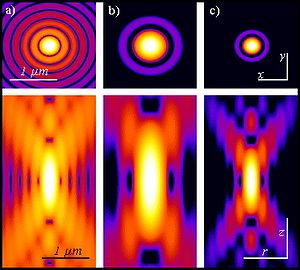
La microscopie par excitation à deux photons est une technique d'imagerie optique combinant les principes de Microscopie à fluorescence et de l'absorption à deux photons, faisant partie de la famille des microscopies multiphoton. Elle a été développée en 1990 par Watt W. Webb, Winfried Denk et Jim Strickler à l'Université Cornell. Elle utilise la fluorescence pour imager des tissus vivants jusqu'à environ un millimètre de profondeur, mais diffère de la microscopie à fluorescence classique puisque la lumière excitatrice a une fréquence lumineuse plus petite que celle émise. Cette excitation est généralement dans le proche infrarouge, qui peut également exciter les colorants fluorescents. Cependant, pour chaque excitation, deux photons de lumière infrarouge sont absorbés. L'utilisation de la lumière infrarouge minimise la diffusion dans les tissus. Puisque le processus de fluorescence ne se produit que dans un plan limité où les photons sont concentrés, il y a peu ou pas de signal en arrière-plan. Ces deux effets entraînent une augmentation de la profondeur de pénétration, comparé au processus à 1 photon.